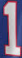
Number: 1